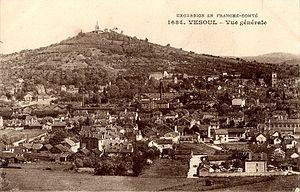
Vue de Vesoul en février 1918
Vesoul est une commune de l'est de la France, préfecture du département de la Haute-Saône en région Bourgogne-Franche-Comté et chef-lieu de cantons et d'arrondissement. La ville est aussi le siège de la communauté d'agglomération de Vesoul et du pays de Vesoul et du Val de Saône. Elle fait partie de la région culturelle et historique de Franche-Comté. Située au nord de la Métropole Rhin-Rhône, Vesoul compte, en 2015, 15 058 habitants intra-muros et l'aire urbaine de Vesoul totalise 59 262 habitants. Ses habitants sont appelés Vésuliens.